Operation Beleaguer

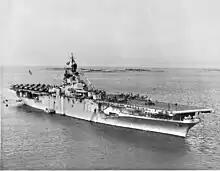
off Qingdao in 1948

The situation in Shandong Province was different from that of Hebei. In Shandong, the Communists controlled most of the countryside and the coast, and they were also stronger in numbers than in Hebei, where there was a growing Nationalist presence. According to Shaw, "Qingdao remained a Nationalist island in a Communist sea." The Japanese held the railroad leading from Qingdao into the interior.